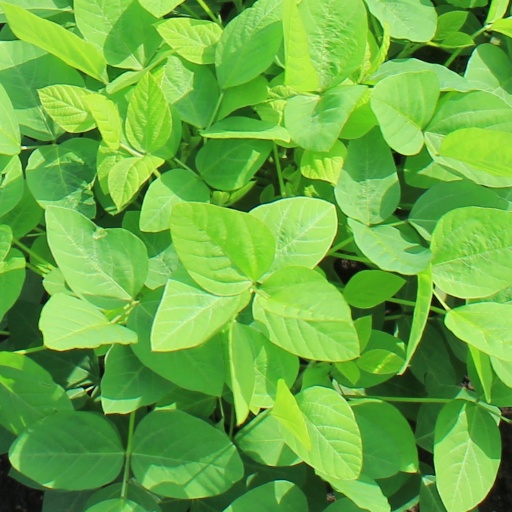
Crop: soybean